Peter Luccin

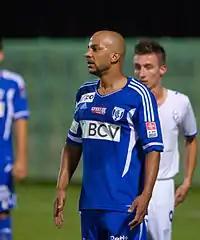
Luccin playing for Lausanne

Luccin was born in Marseille, Bouches-du-Rhône. After emerging through AS Cannes' youth system he appeared in his country for FC Girondins de Bordeaux, Olympique de Marseille and Paris Saint-Germain FC (where he collected 13 yellow cards during the 2000–01 season).